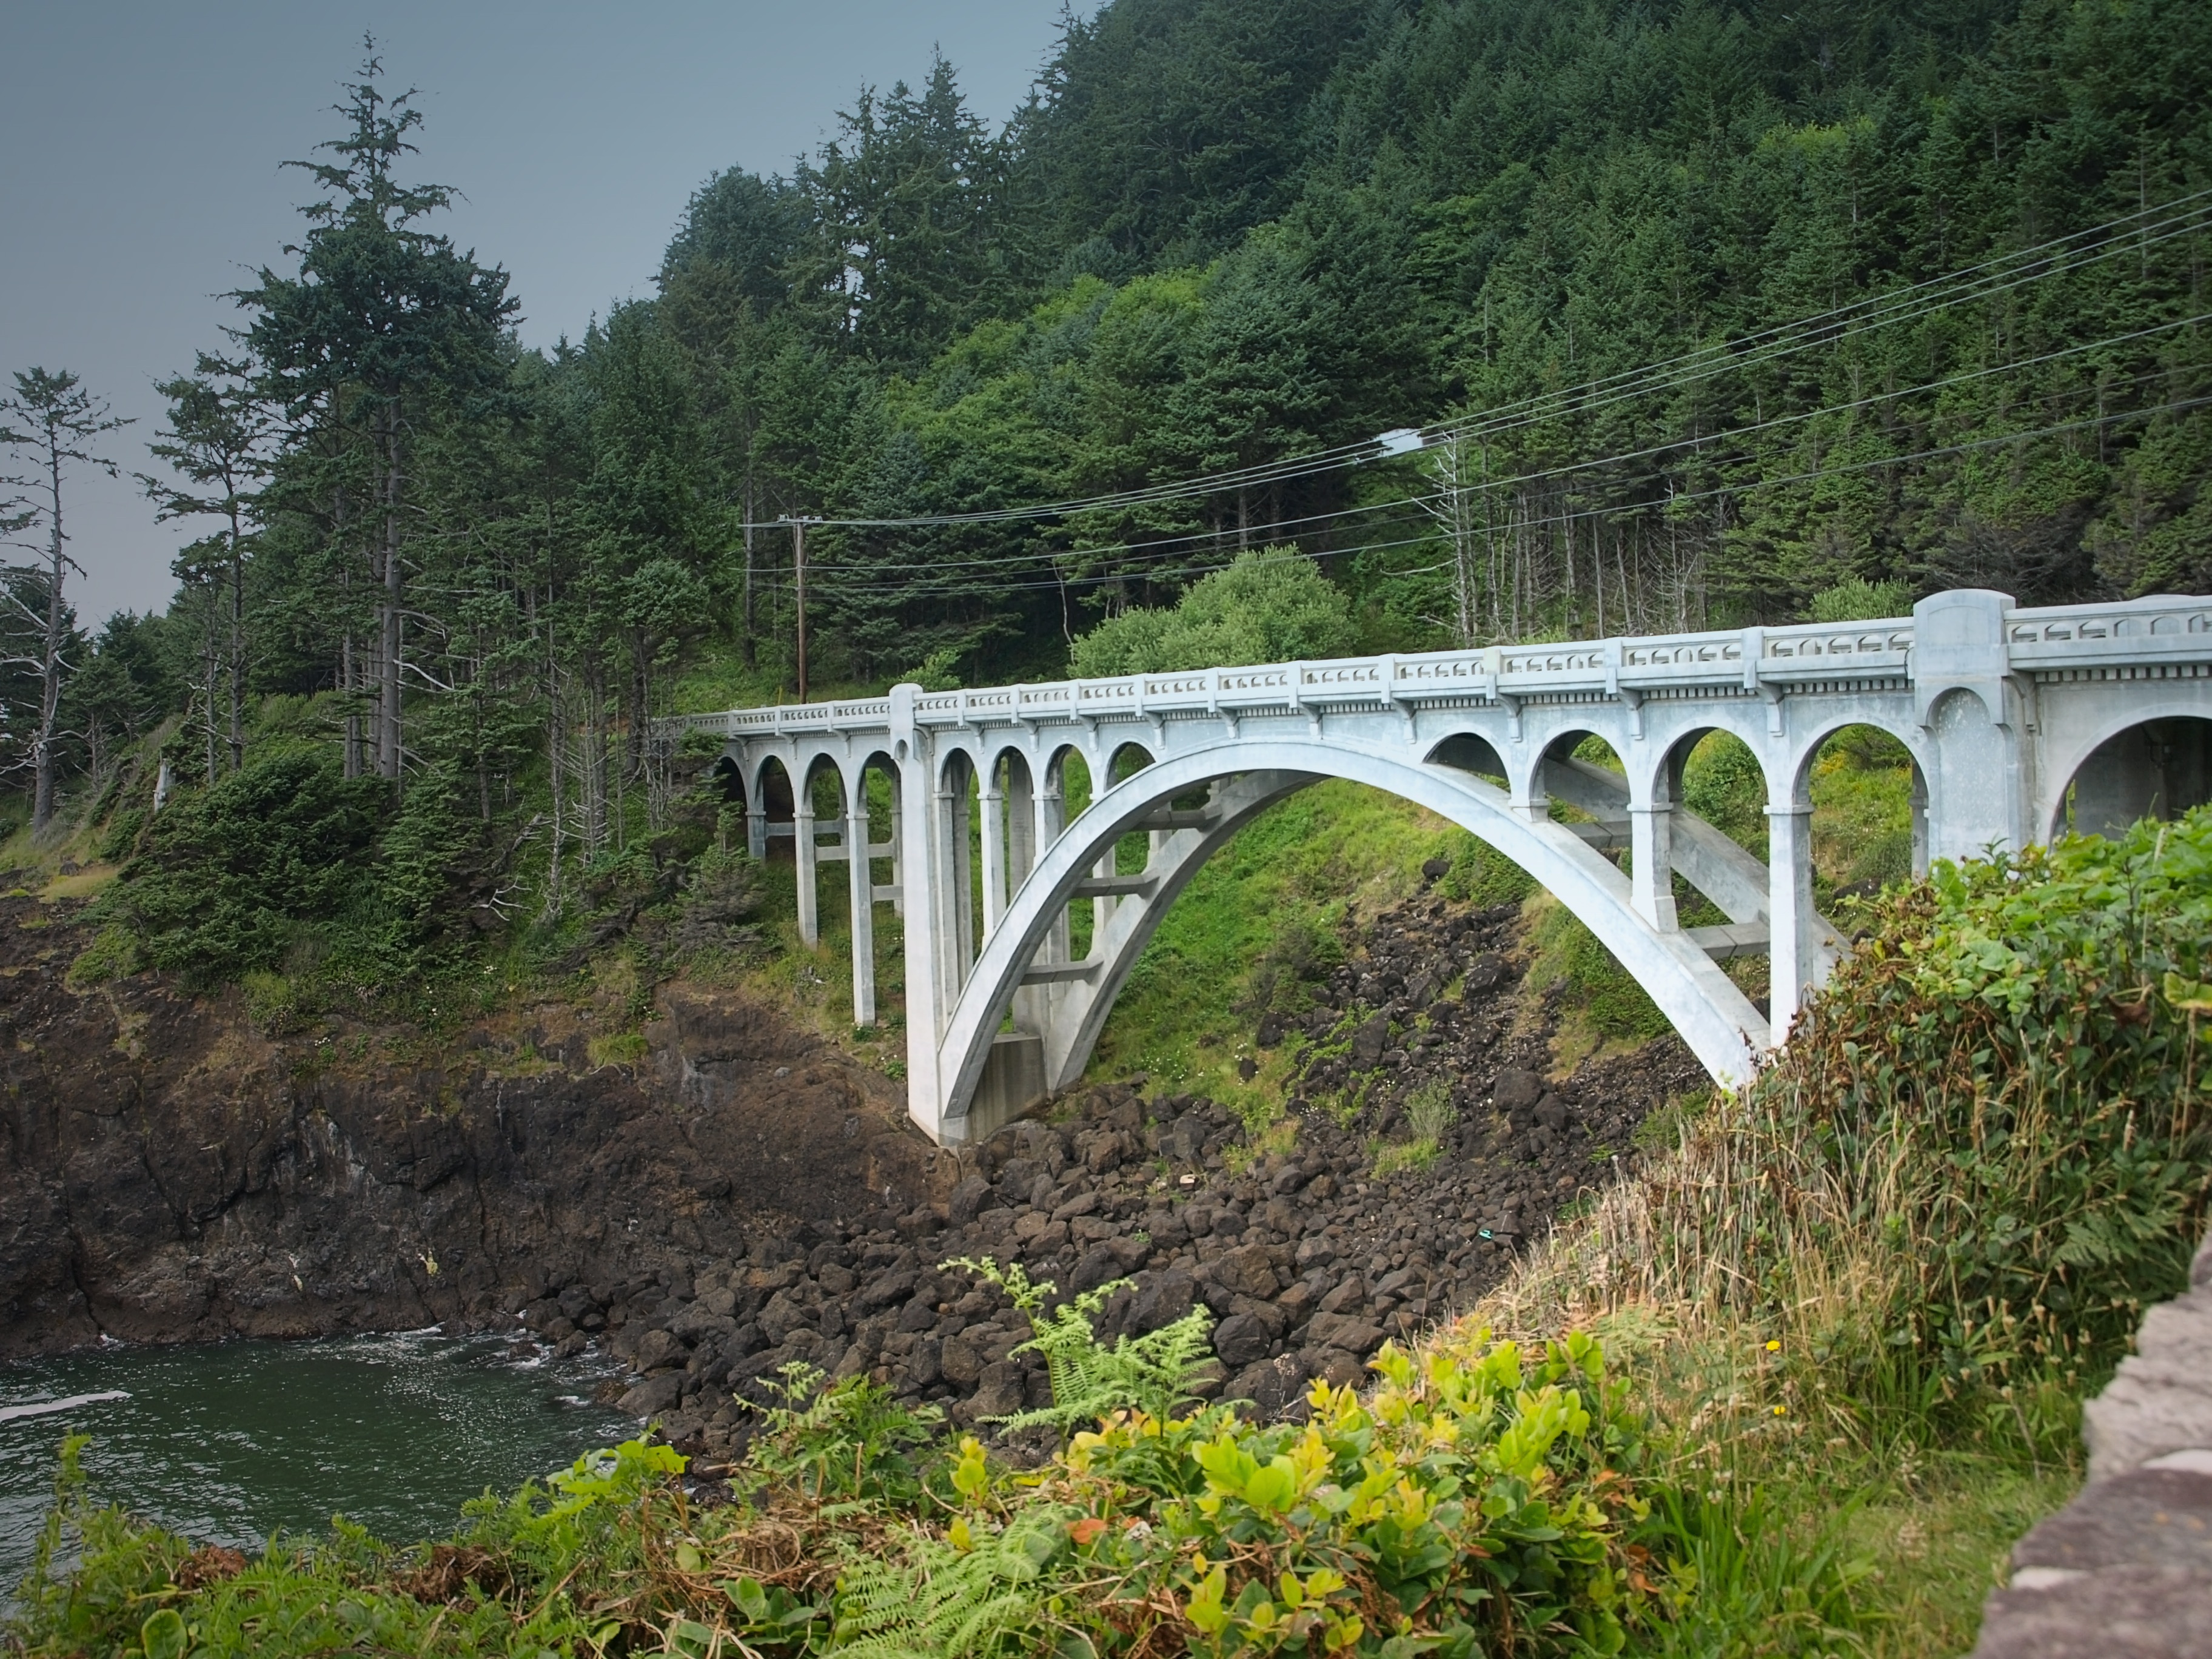
landscape, bridge, river, travel, west coast, scene, viaduct, oregon, aqueduct, arch bridge, devil's bridge, nonbuilding structure